John T. McCutcheon

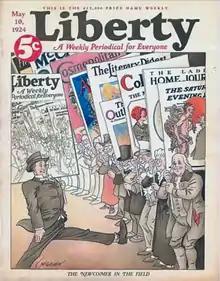
McCutcheon drew the cover art for the first issue of "Liberty" magazine in 1924.

From 1921 until 1948, McCutcheon served as the first president of the Chicago Zoological Society, overseeing the construction, opening, and early years of Brookfield Zoo. There was talk of renaming the zoo after him, but he refused the offer.